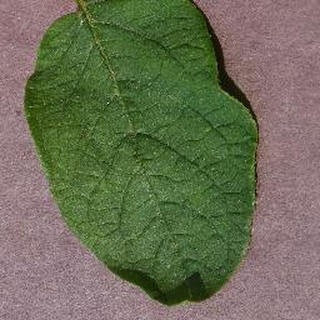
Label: healthy_potato